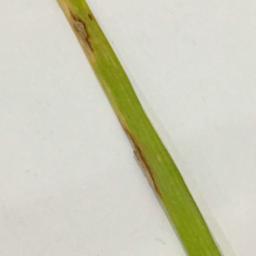
Label: Rice___Leaf_Blast